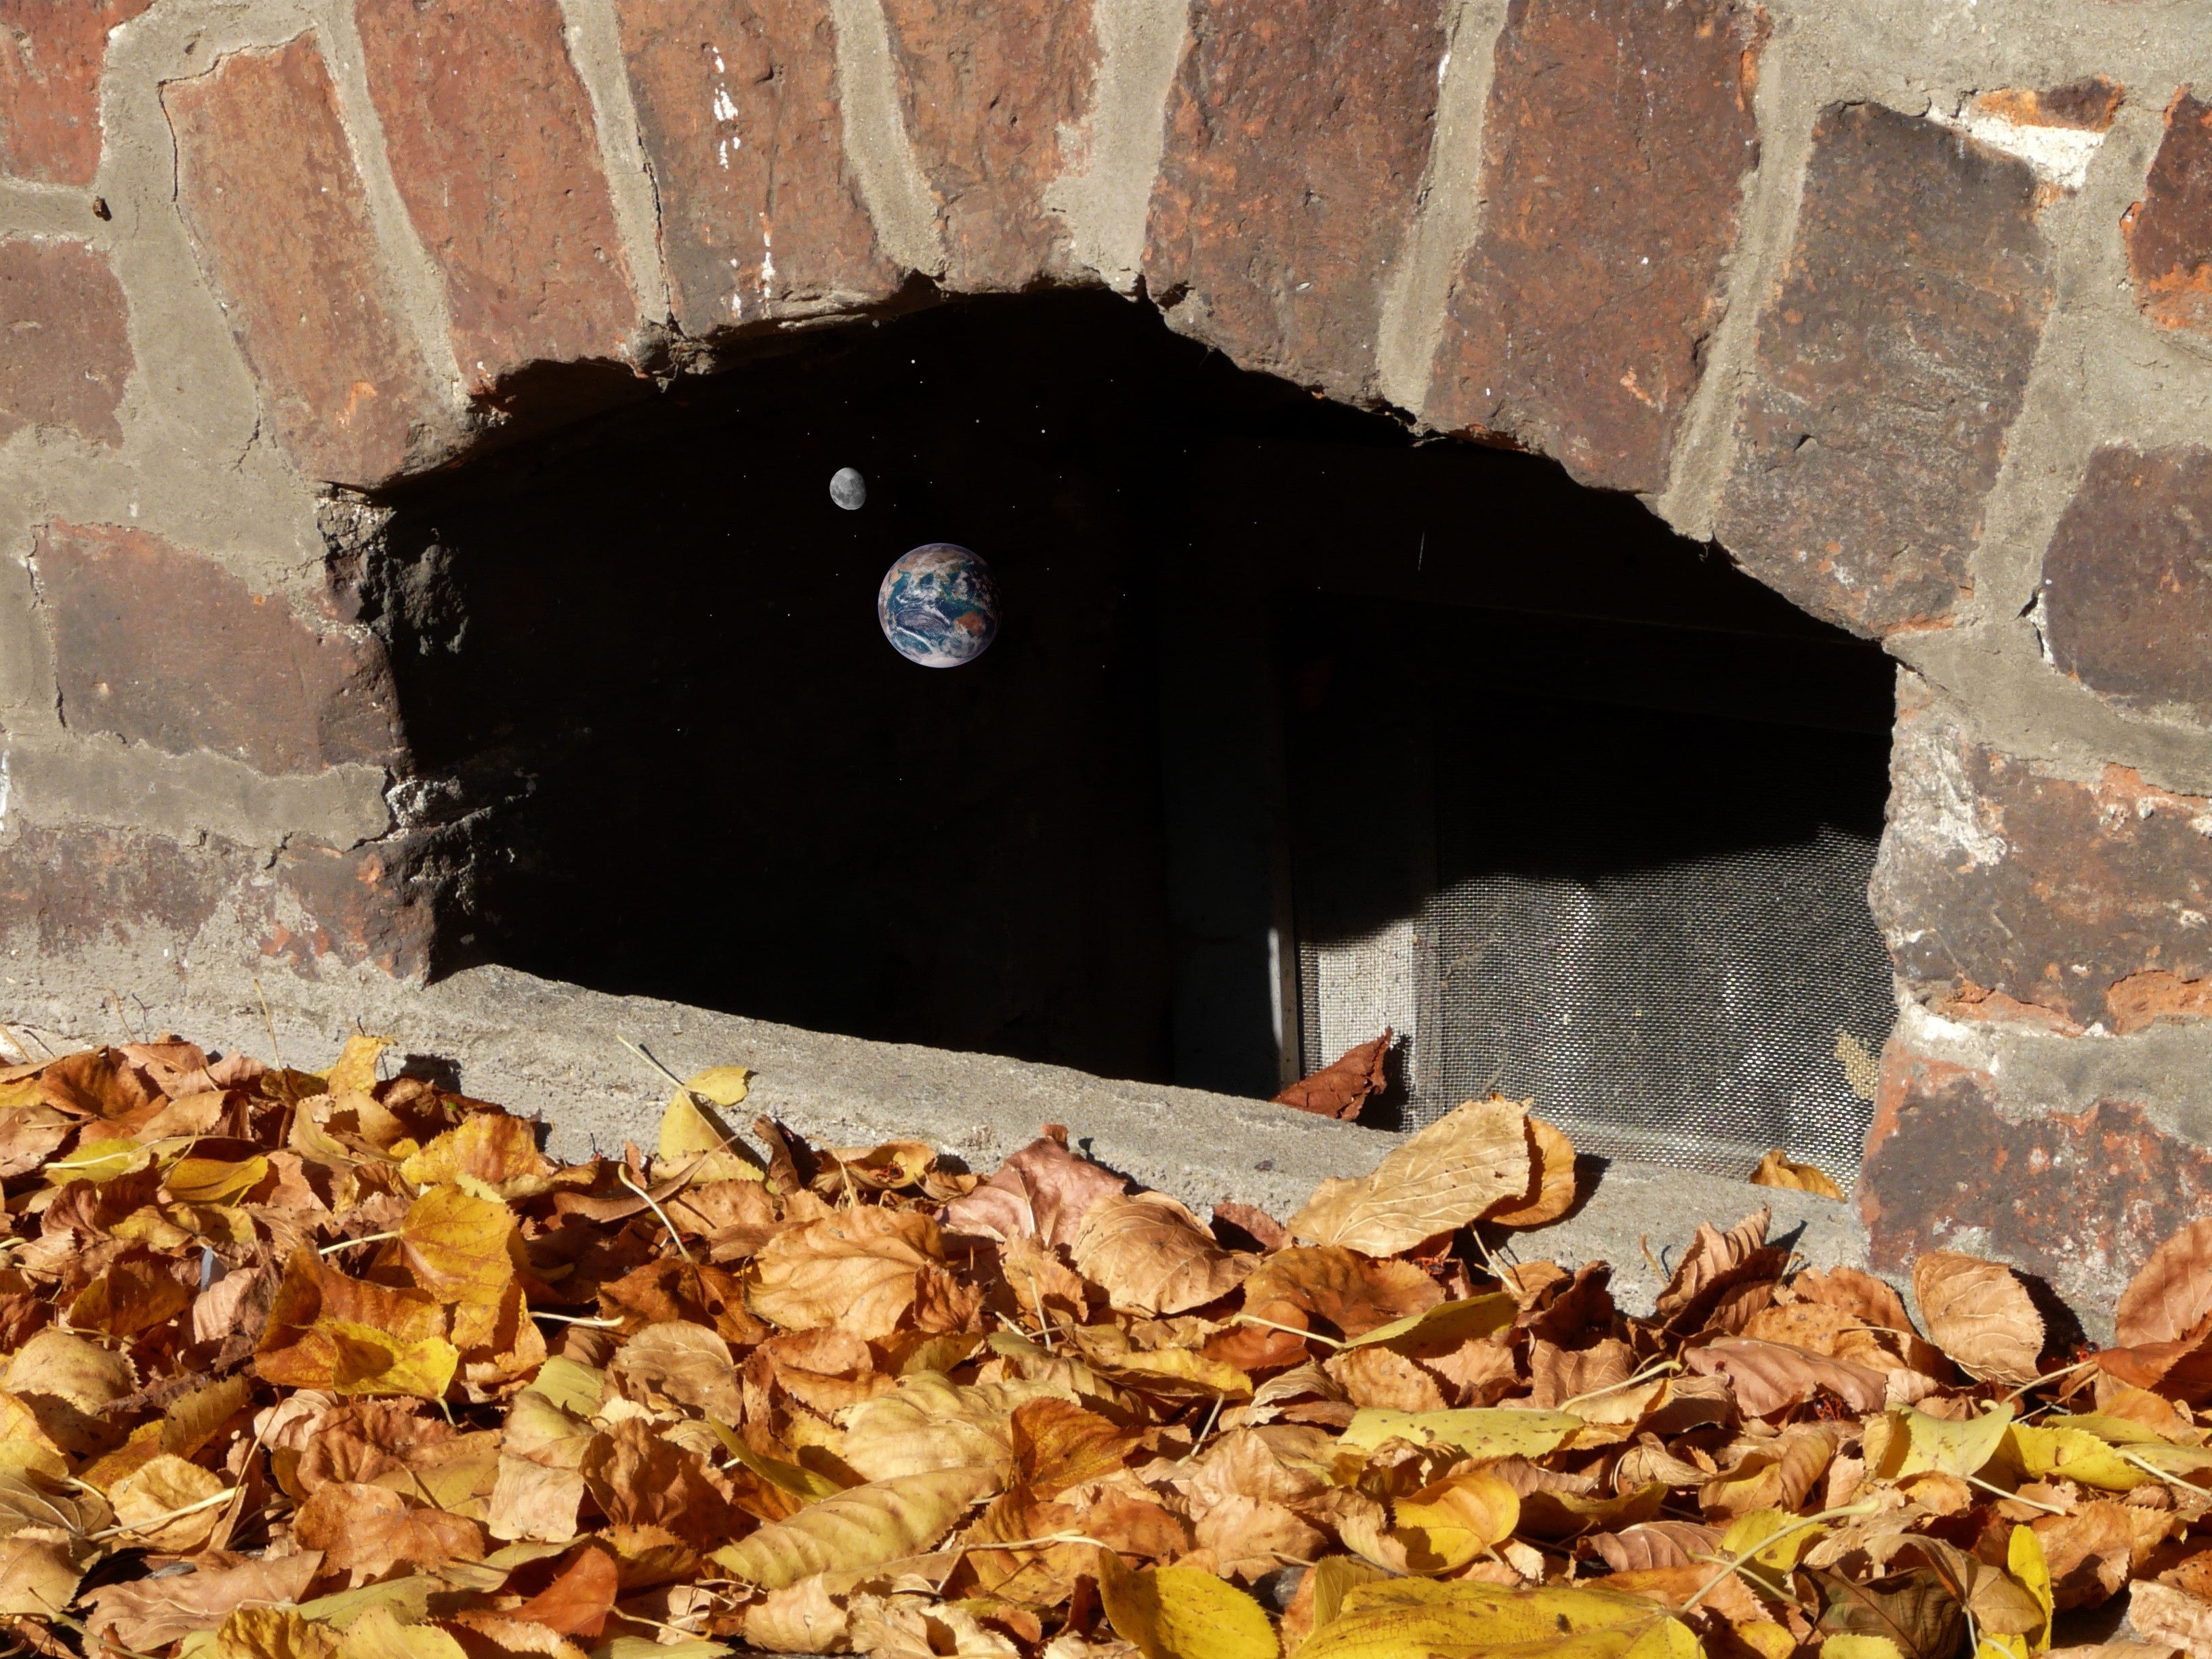
architecture, wood, window, building, old, home, autumn, soil, basement, old building, moon, leaves, art, earth, historically, fall foliage, masonry, photo montage, house facade, old masonry